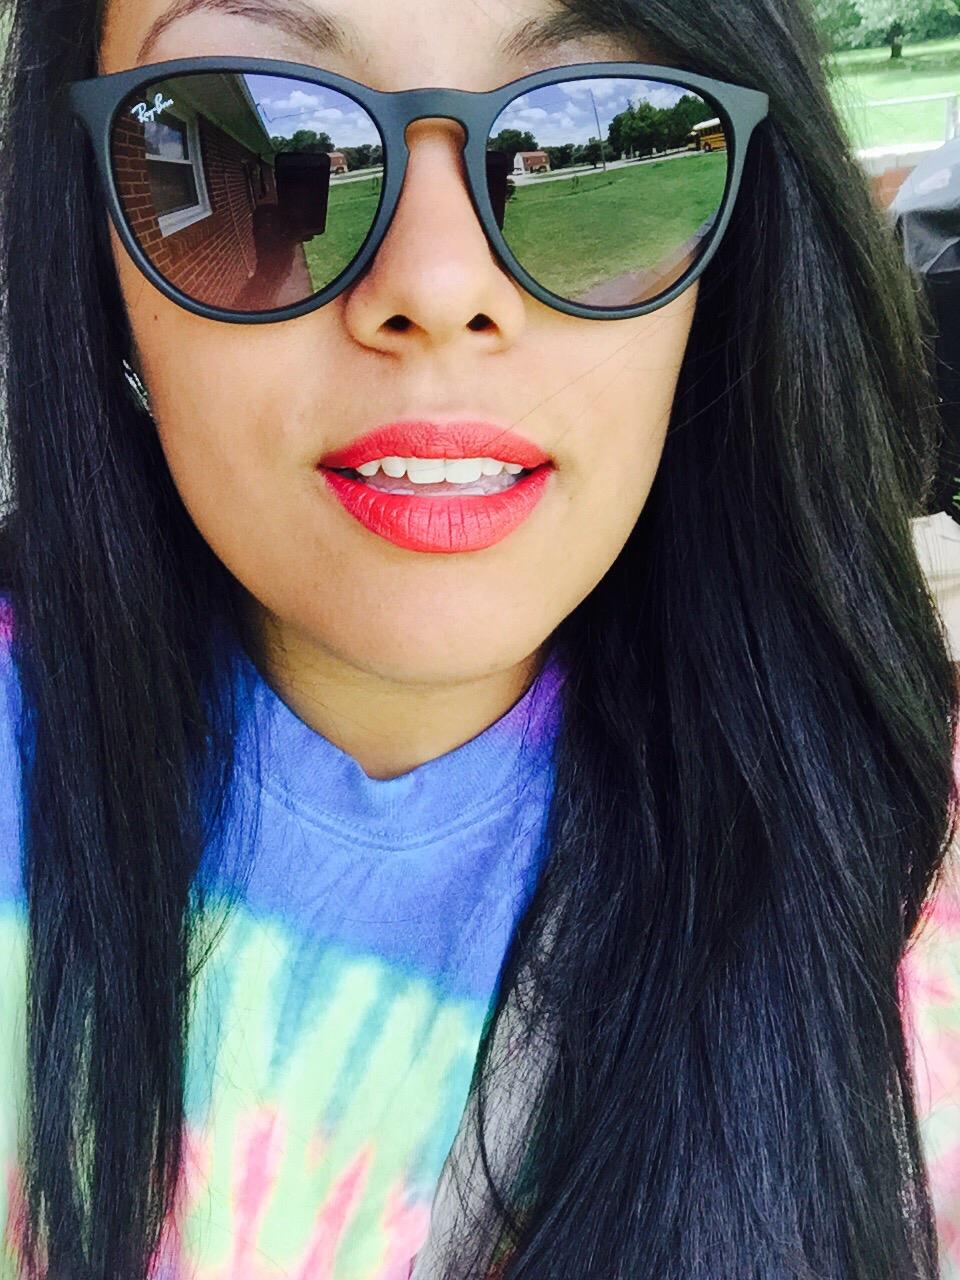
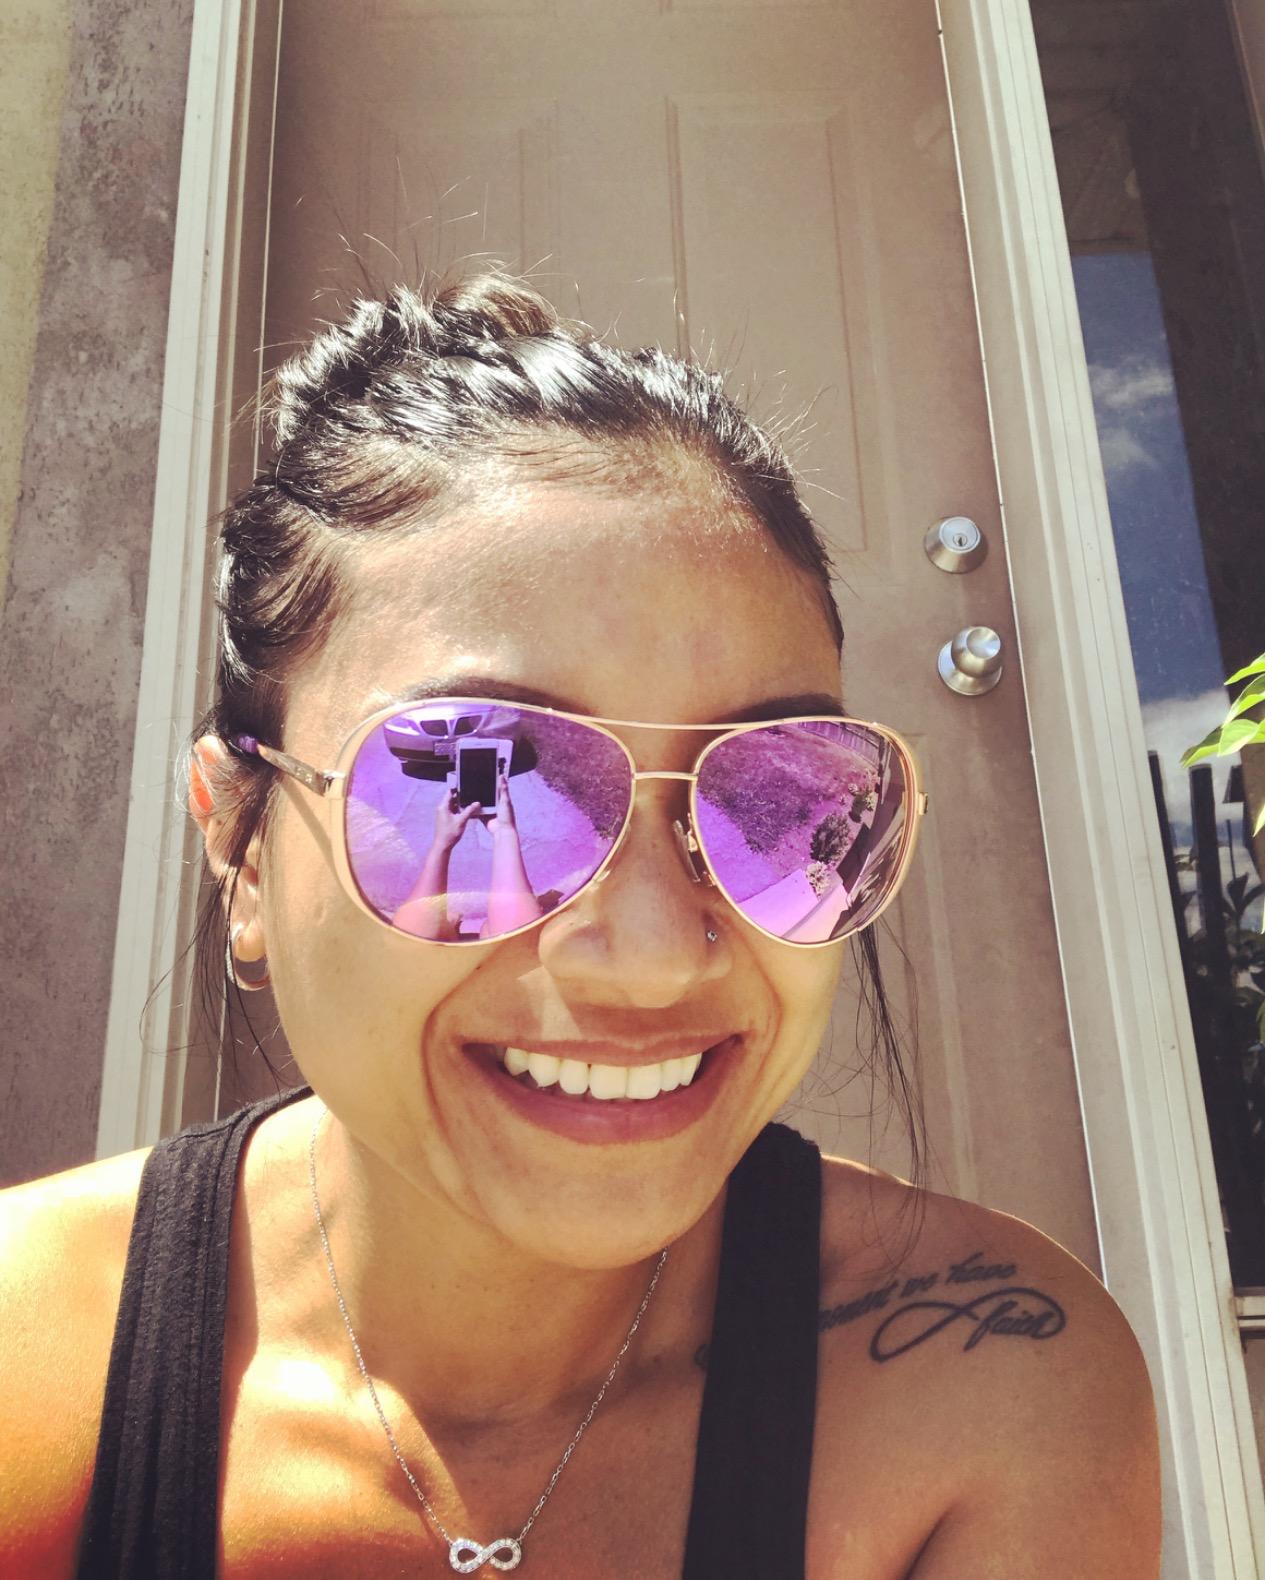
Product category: accessories_sunglasses
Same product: no